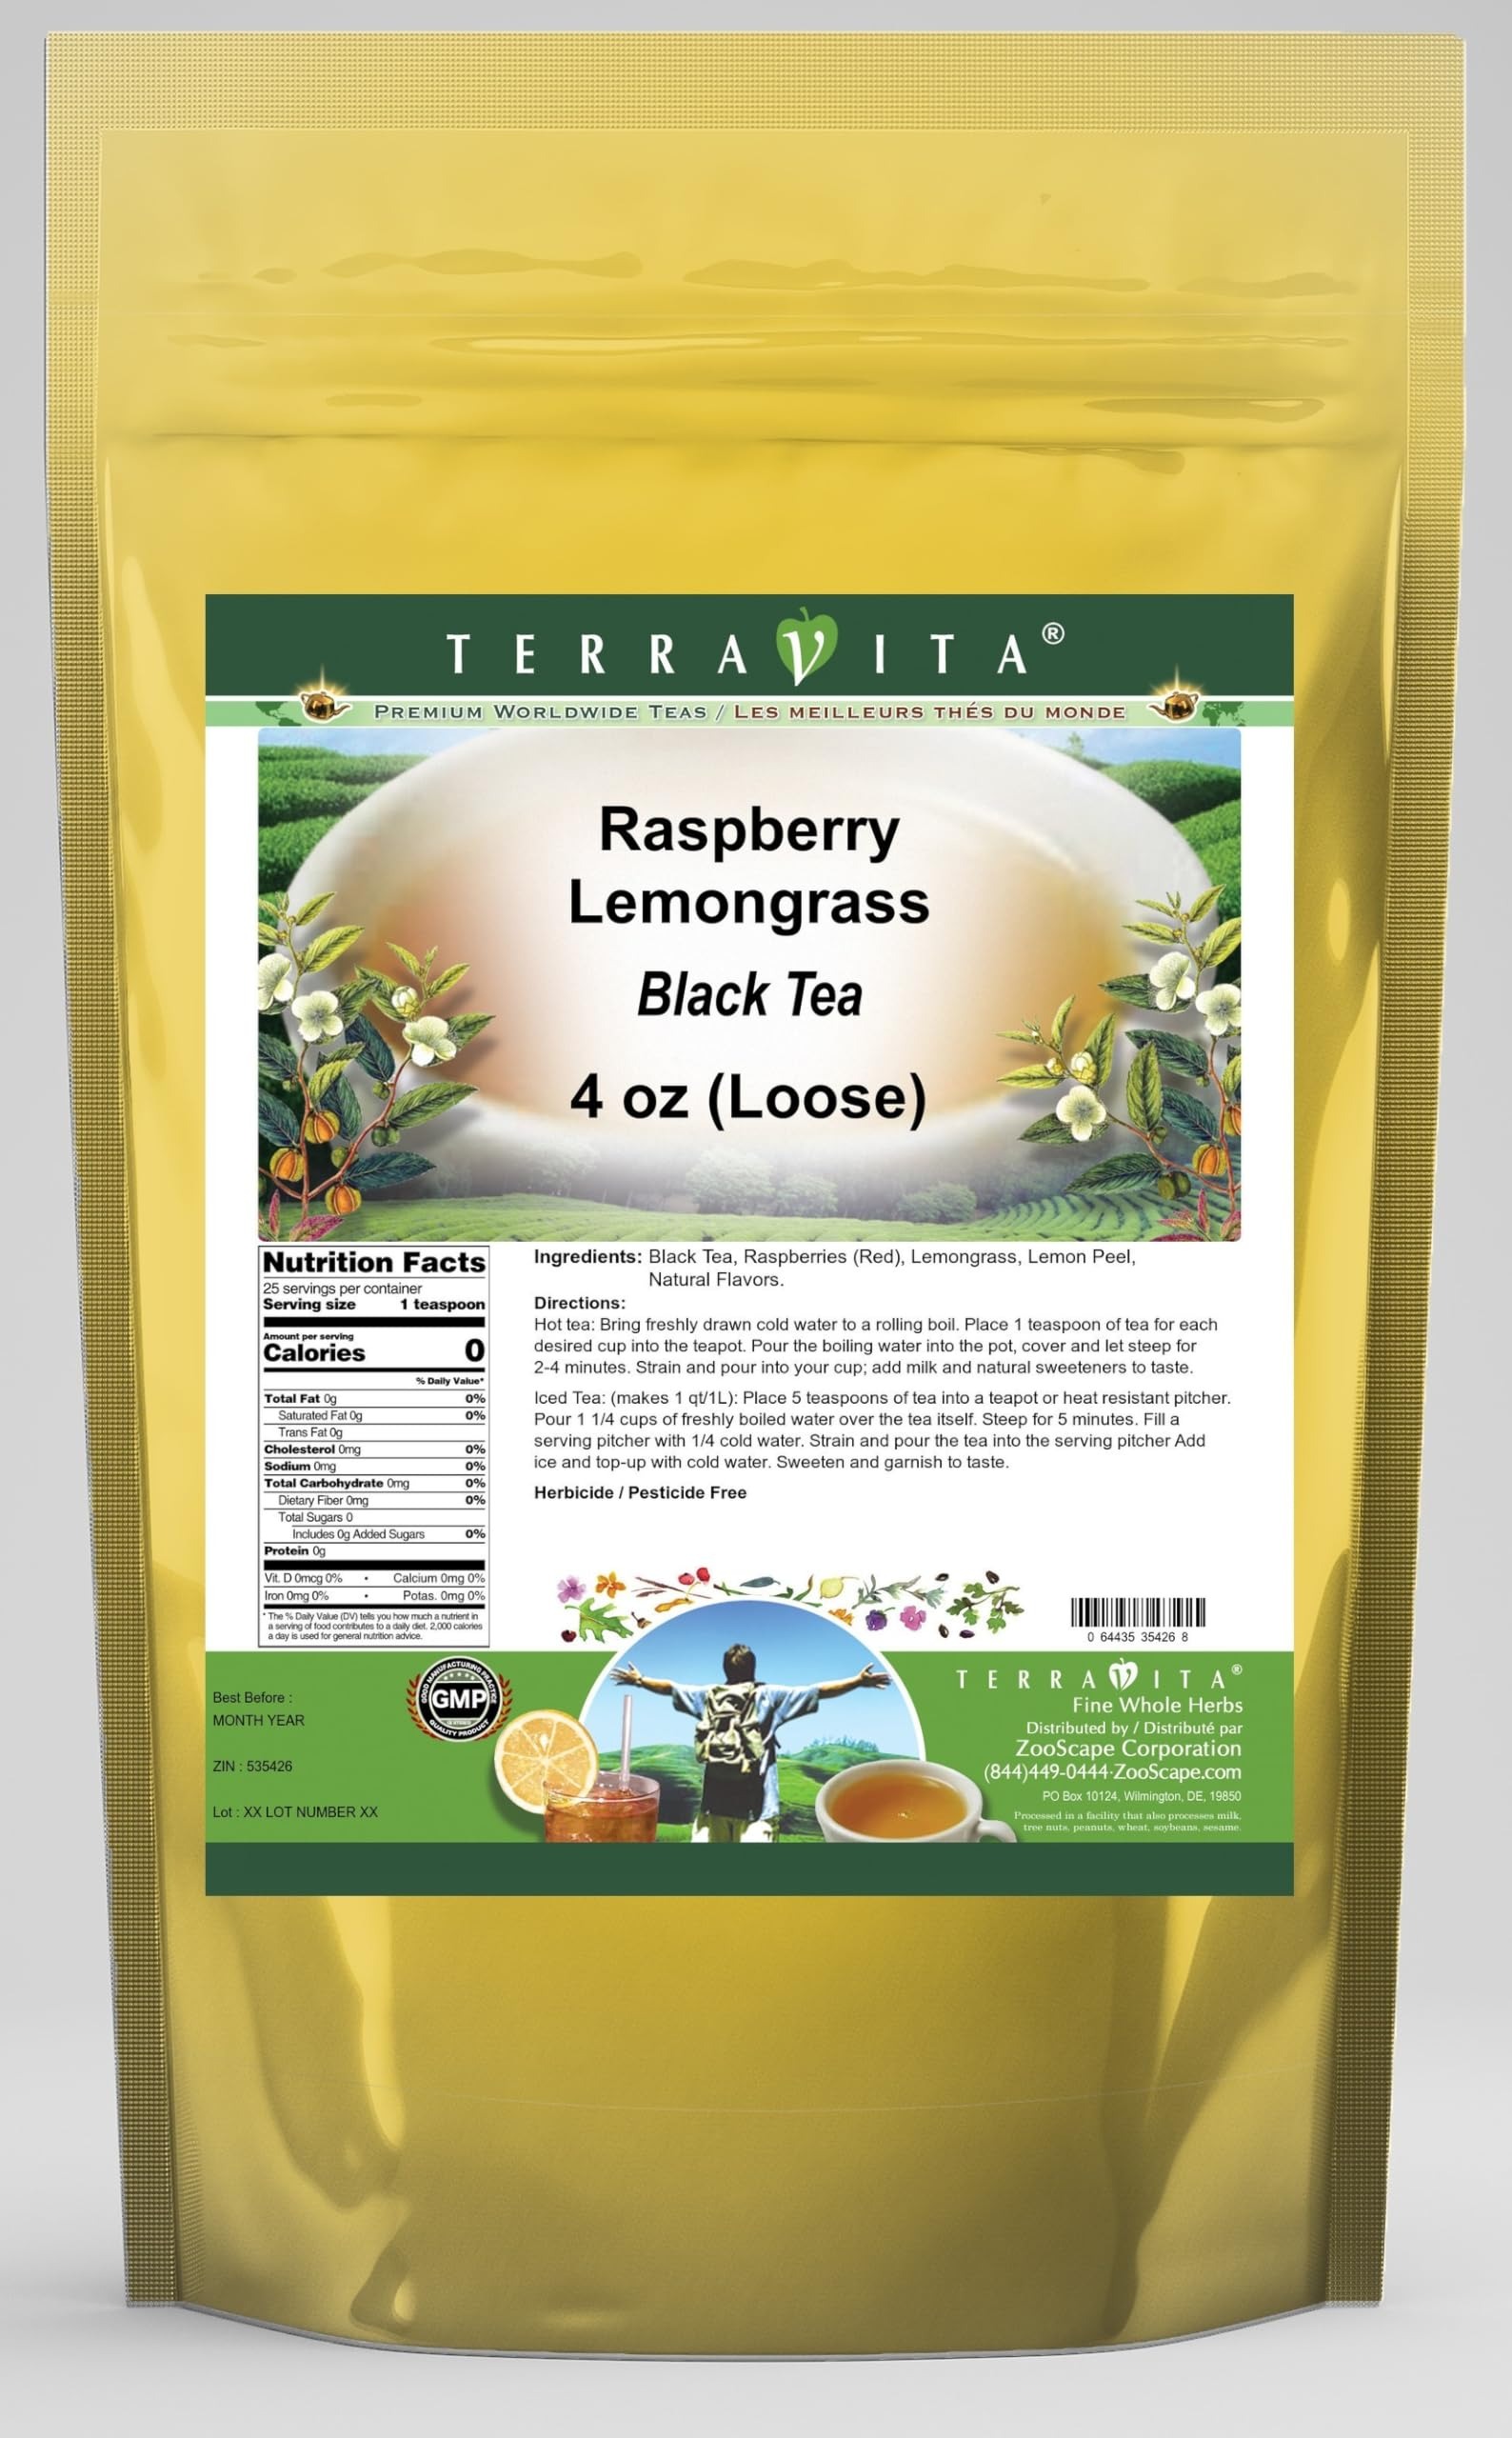
Item Name: Raspberry Lemongrass Black Tea (Loose) (4 oz, ZIN: 535426) - 2 Pack
Bullet Point 1: Our Raspberry Lemongrass Black Tea is a tasty flavored Black tea with Raspberries, Lemongrass and Lemon Peel that has a refreshing taste that will impress you! The unique Raspberry Lemongrass taste is delicious! - Ingredients: Black tea, Raspberries, Lemongrass, Lemon Peel and Natural Raspberry Lemongrass Flavor.
Bullet Point 2: No fillers.
Bullet Point 3: Manufacturer: TerraVita
Bullet Point 4: Size: 4 oz
Bullet Point 5: Loose Leaf Black Tea - Packed in a convenient upright pouch!
Product Description: Our Raspberry Lemongrass Black Tea is a tasty flavored Black tea with Raspberries, Lemongrass and Lemon Peel that has a refreshing taste that will impress you! The unique Raspberry Lemongrass taste is delicious! - Ingredients: Black tea, Raspberries, Lemongrass, Lemon Peel and Natural Raspberry Lemongrass Flavor. - Hot tea brewing method: Bring freshly drawn cold water to a rolling boil. Place 1 teaspoon of tea for each desired cup into the teapot. Pour the boiling water into the pot, cover and let steep for 2-4 minutes. Strain and pour into your cup; add milk and natural sweeteners to taste. - Iced tea brewing method: (to make 1 liter/quart): Place 5 teaspoons of tea into a teapot or heat resistant pitcher. Pour 1 1/4 cups of freshly boiled water over the tea itself. Steep for 5 minutes. Fill a serving pitcher with 1/4 cold water. Strain and pour the tea into the serving pitcher Add ice and top-up with cold water. Sweeten and garnish to taste. - TerraVita is an exclusive line of premium-quality, natural source products that use only the finest, purest and most potent ingredients found around the world. TerraVita is hallmarked by the highest possible standards of purity, potency, stability and freshness. All of our products are prepared with the highest elements of quality control, from raw materials through the entire manufacturing process, up to and including the moment that the bottles or bags are sealed for freshness and shipped out to you. Our highest possible standards are certified by independent laboratories and backed by our personal guarantee. - TerraVita exists to meet and ensure your family's health and wellness without the harmful effects of chemicals and health products. We strive to make all of our products affordable and reliable and are constantly searc
Value: 8.0
Unit: Ounce

Price: 29.41